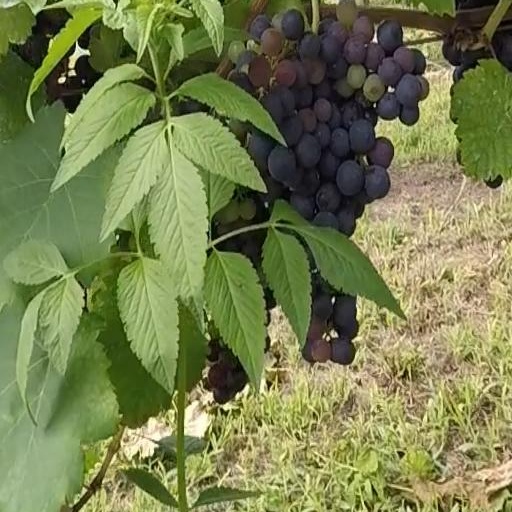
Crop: grape